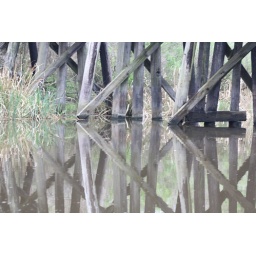
water under the bridge